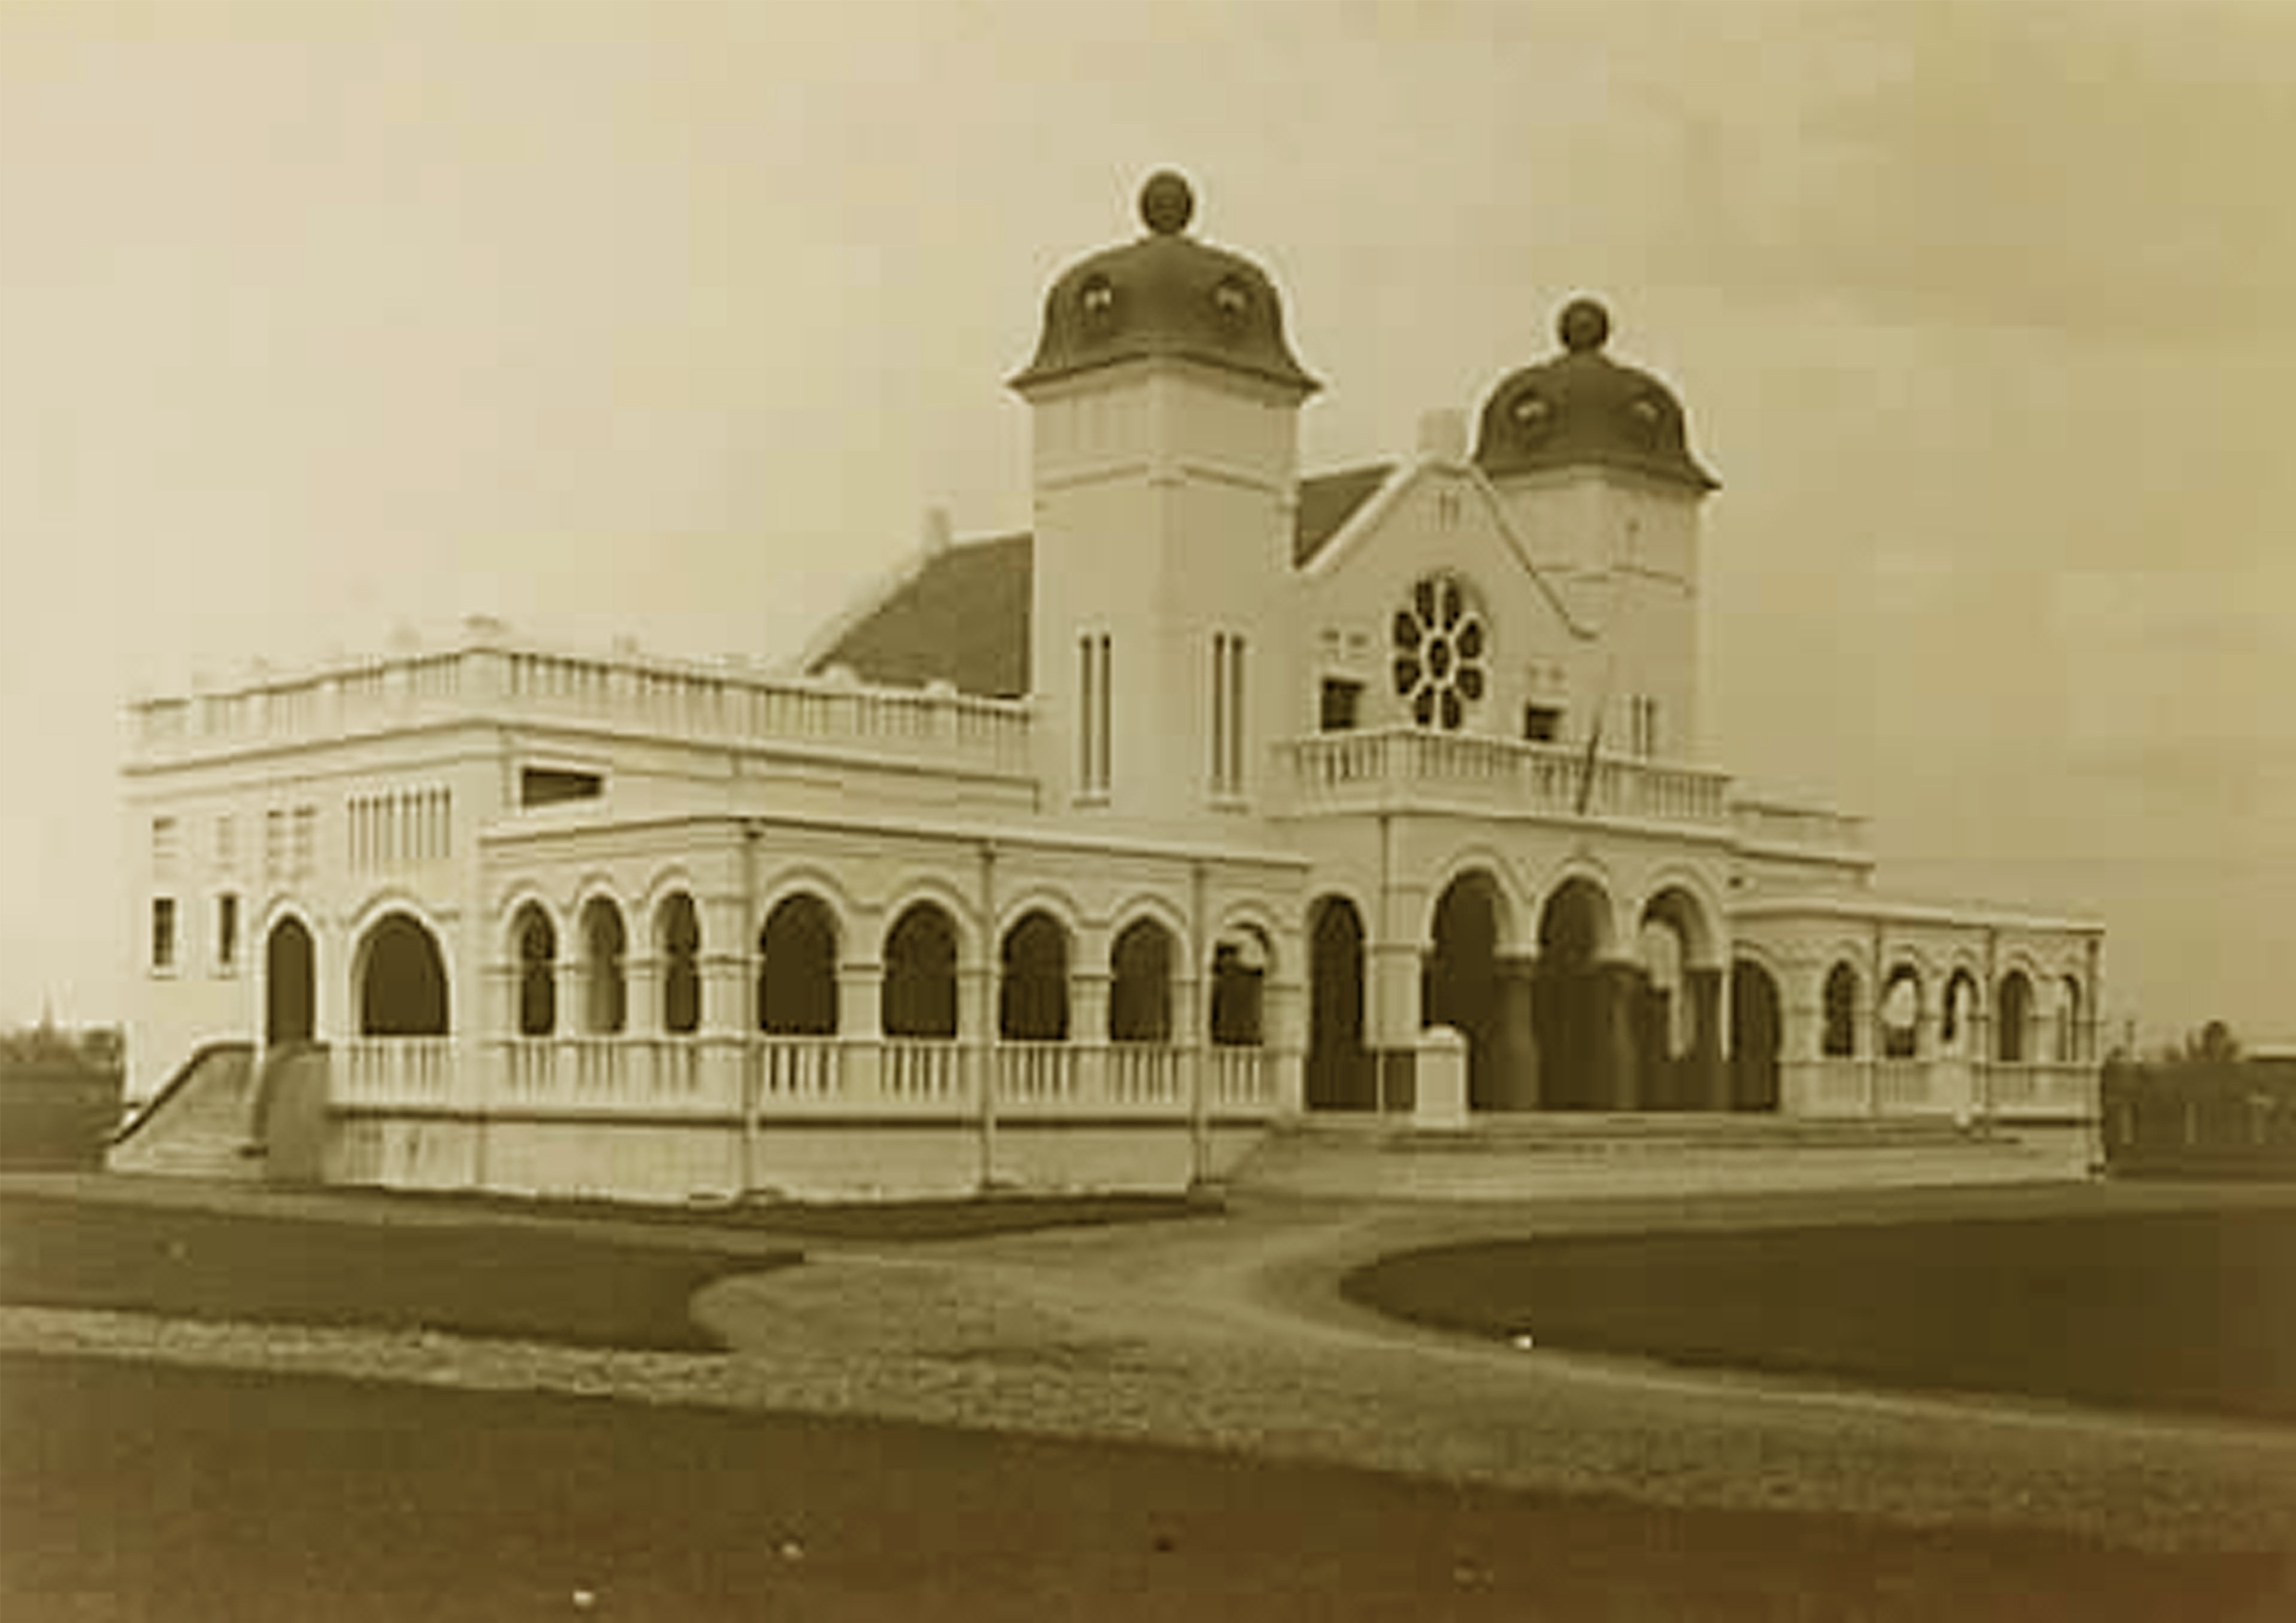
nature, landmark, classical architecture, history, building, historic site, arch, ancient history, basilica, place of worship, palace, mausoleum, khanqah, facade, byzantine architecture, medieval architecture, black and white